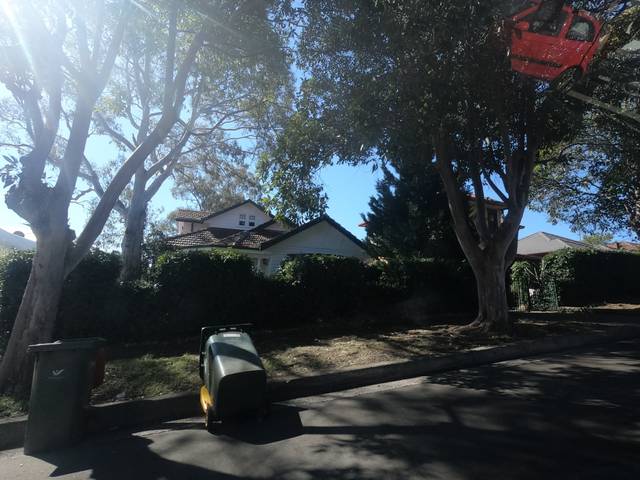
Region: Australia
Coordinates: -34.432, 150.87